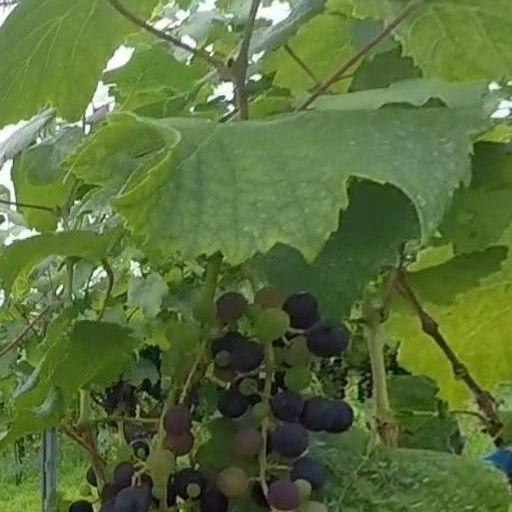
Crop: grape